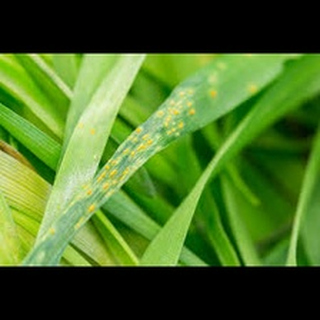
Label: wheat_leaf_blight